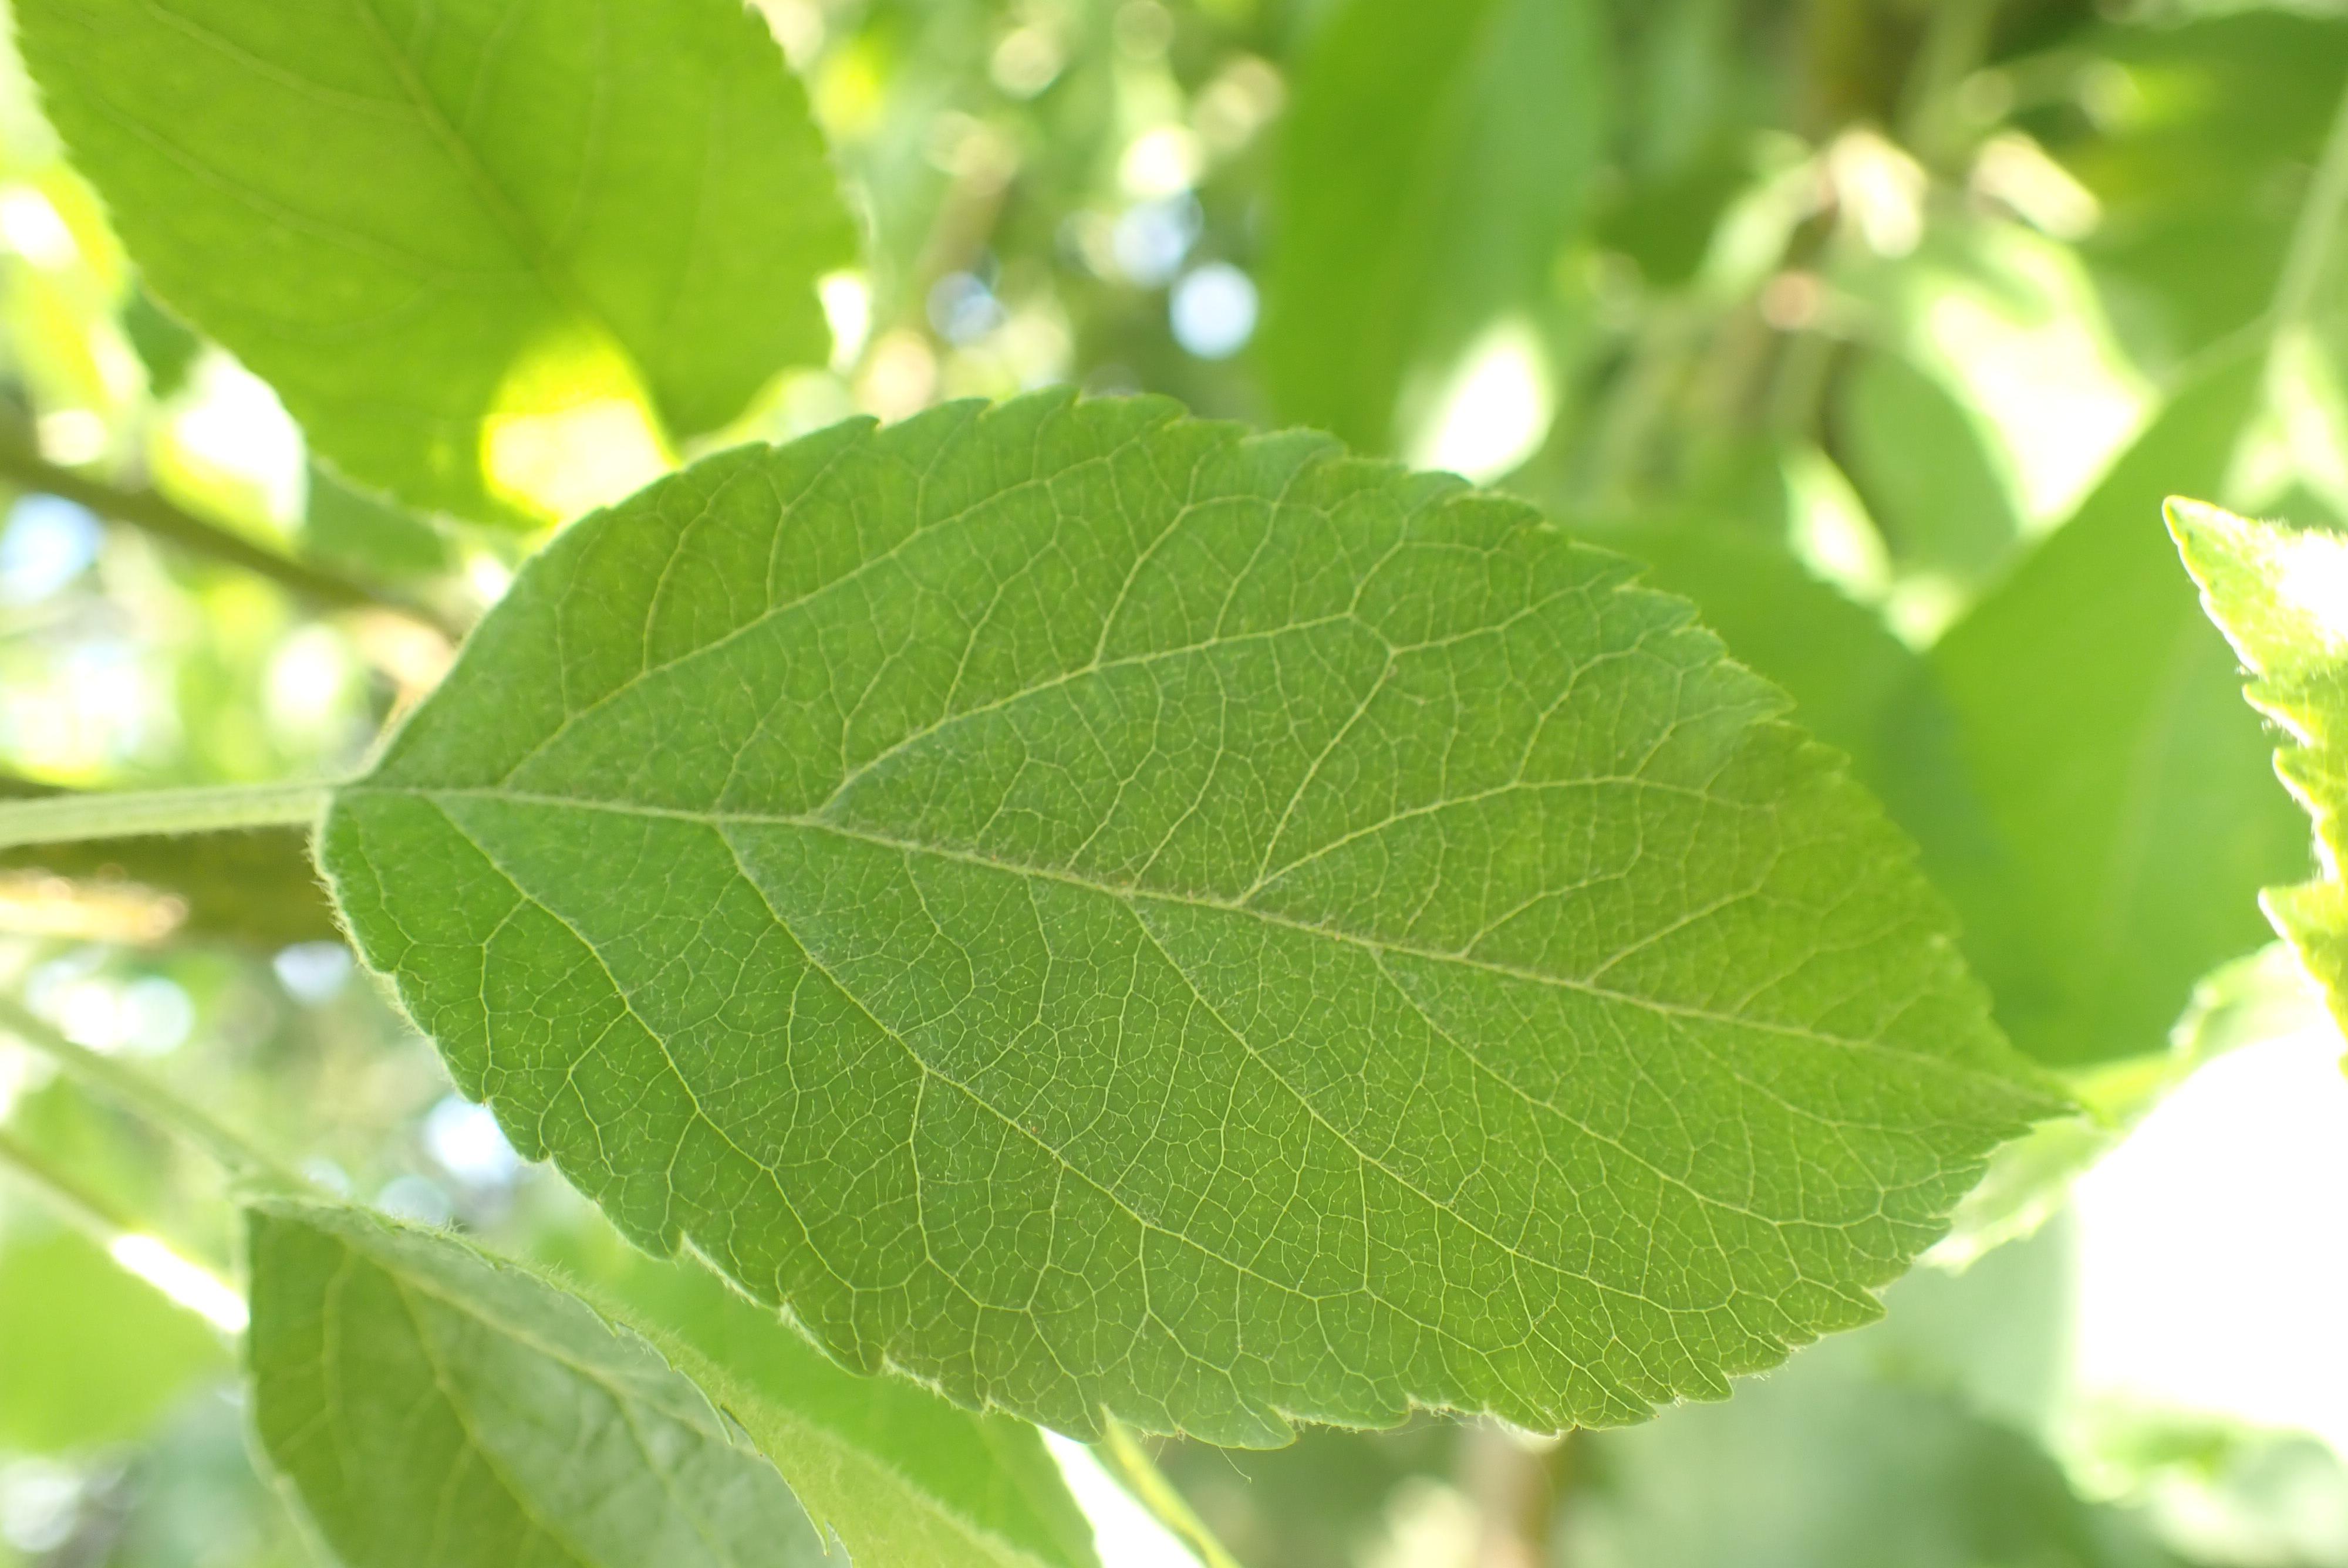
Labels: healthy